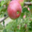
Label: apple